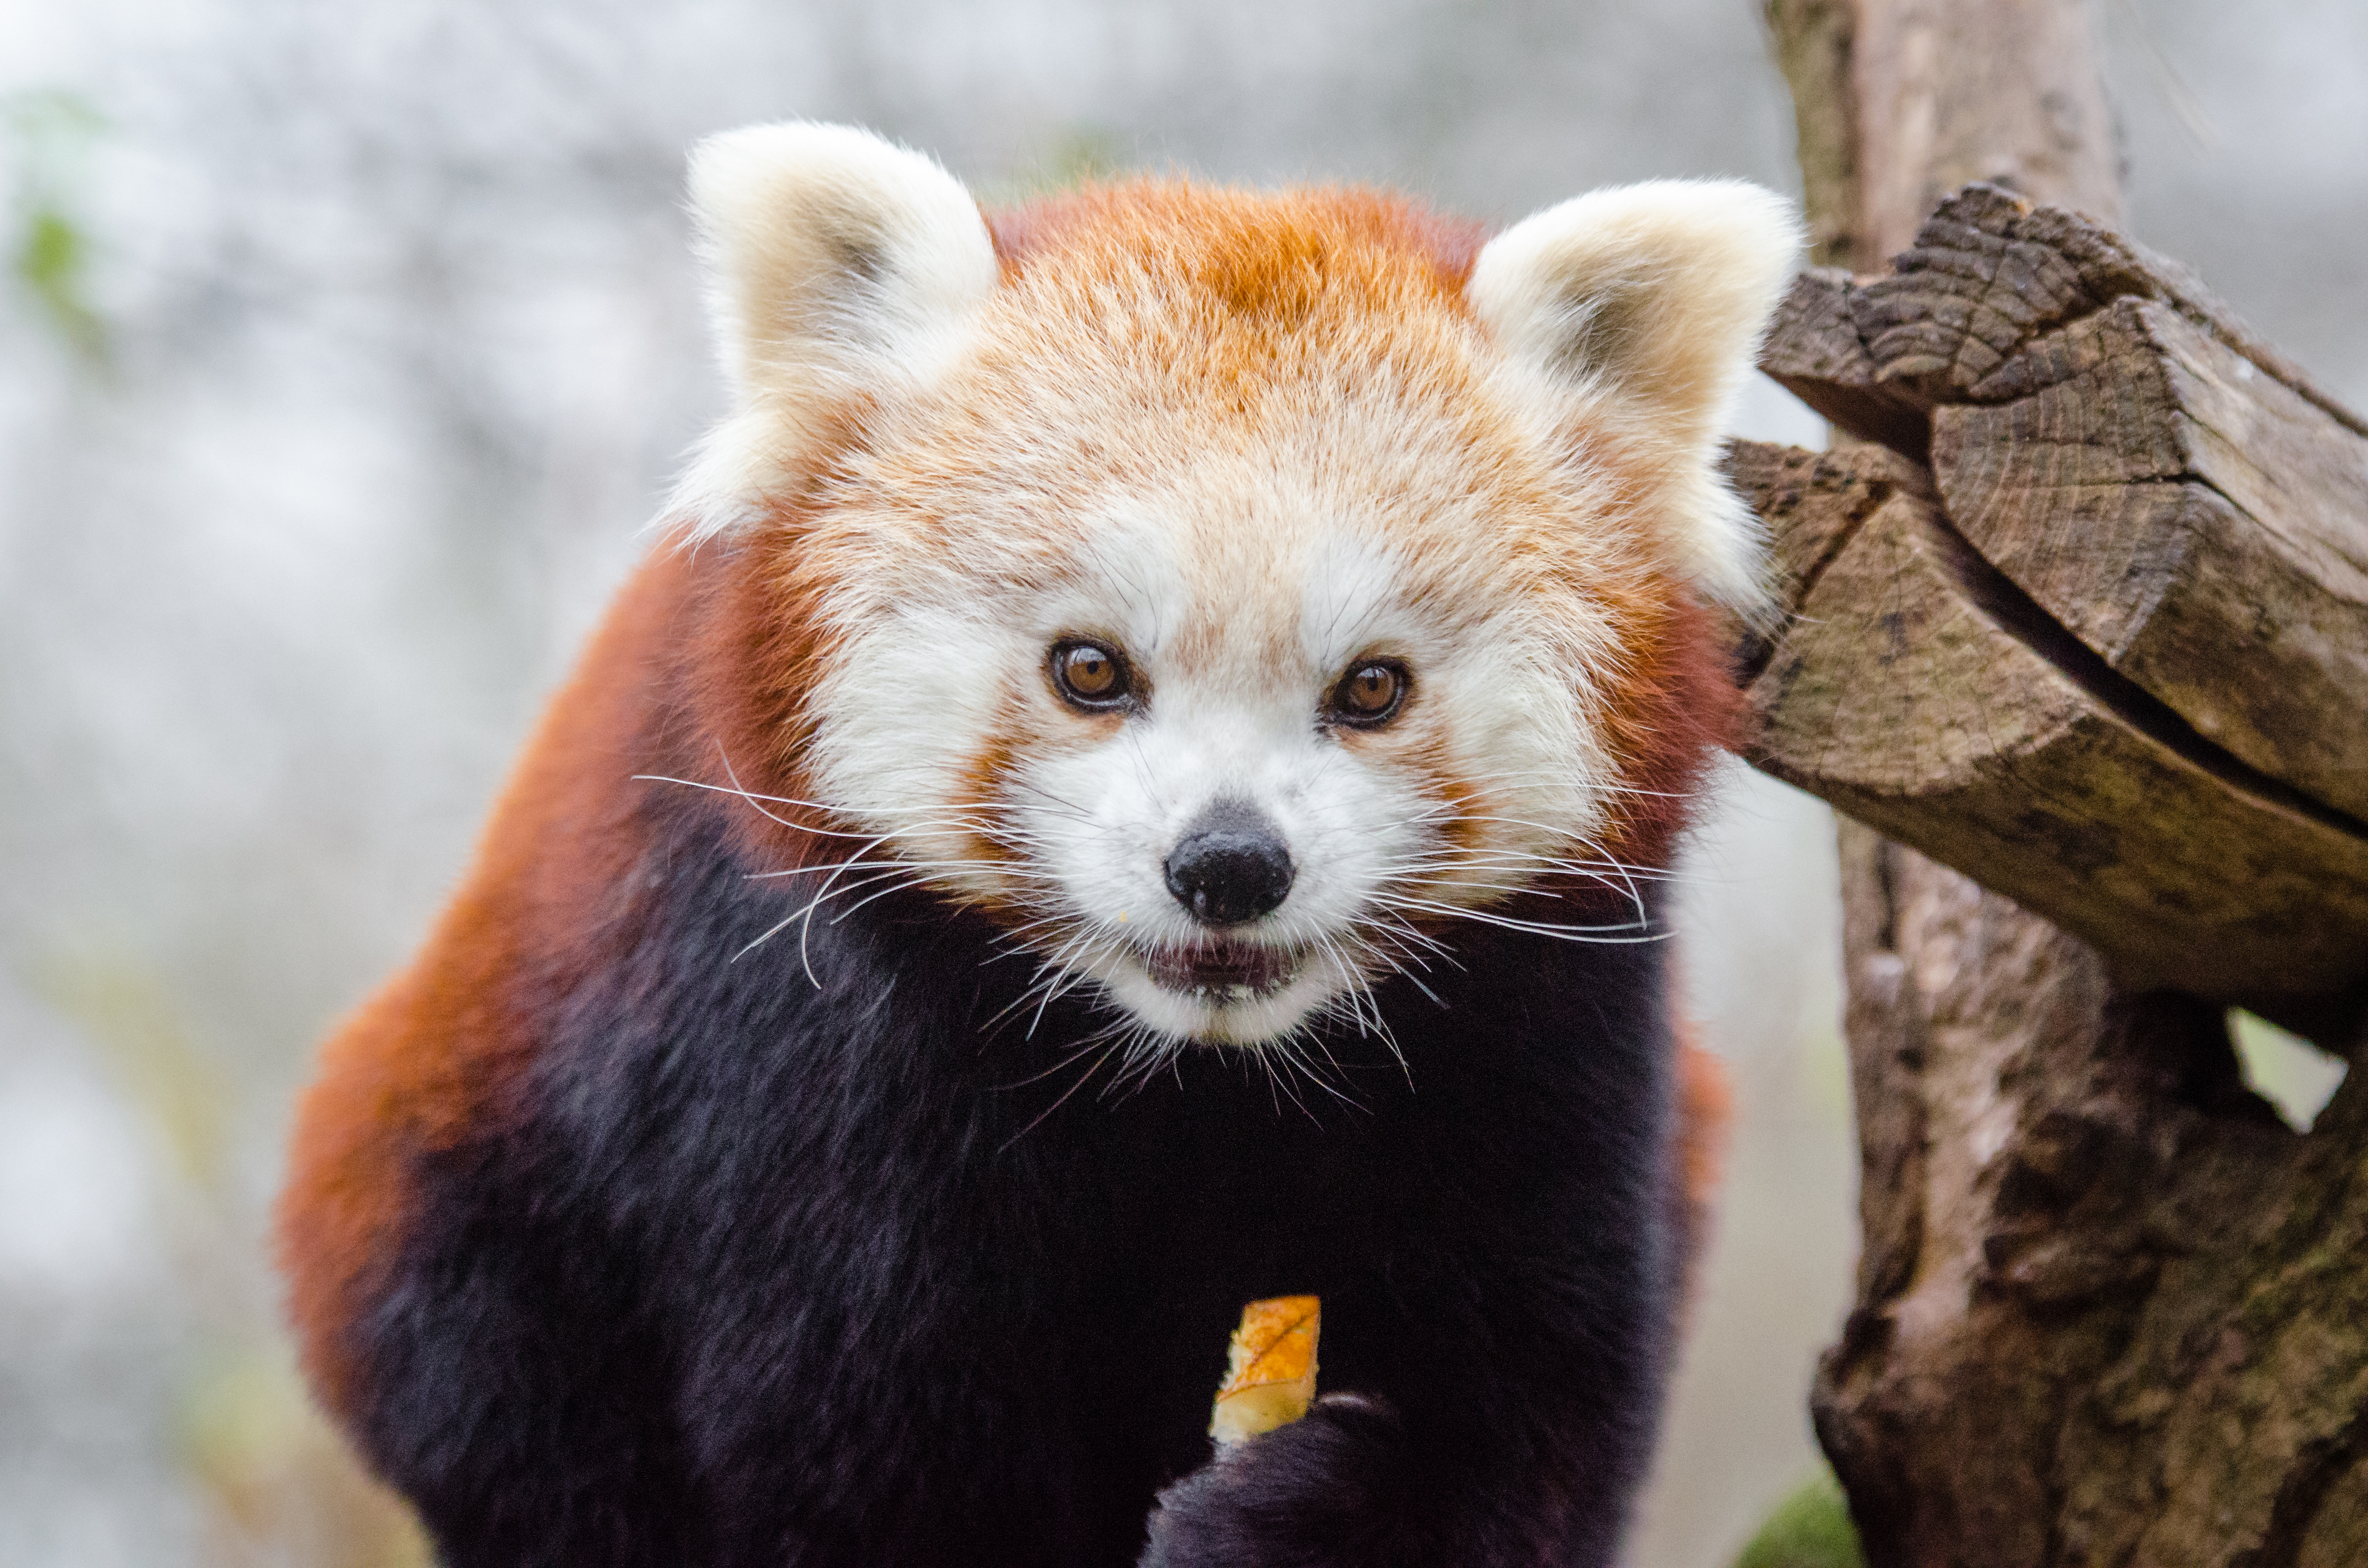
tree, nature, bokeh, blur, field, vintage, sweet, feet, animal, cute, female, bear, wildlife, zoo, fur, orange, young, spring, green, high, red, foot, mammal, nikon, fauna, red panda, panda, 2015, face, nose, whiskers, paw, tail, animals, ears, endangered, vertebrate, germany, deutschland, frhling, natur, paws, tier, depth, iso, ss, depthoffield, fell, grn, gesicht, baum, adorable, bamboo, d7000, roter, kleiner, niedlich, sues, suess, species, bedrohte, tierart, tierpark, weiblich, jungtier, jung, ohren, schwanz, nase, bedroht, ailurus, fulgens, mozilla, firefox, wochenende, weekend, dog breed group